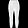
Label: Trouser